Wexner Center for the Arts

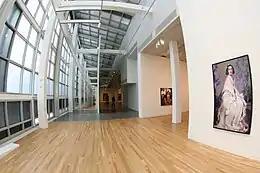
A work by Cindy Sherman displayed in the Wexner Center (right)

Notable exhibitions include: Chris Marker: "Silent Movie", Julie Taymor: "Playing With Fire", Shirin Neshat: "Suite Fantastique, As Painting: Division and Displacement, Mood River", Pier Paolo Calzolari, "Part Object Part Sculpture, Twice Untitled and Other Pictures (looking back)", Louise Lawler, Chris Marker "Staring Back", William Wegman: "Funney/Strange", Andy Warhol: "Other Voices, Other Rooms", and William Forsythe: "Transfigurations".